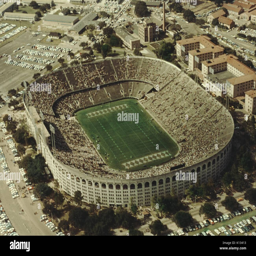
aerial view of football stadium with a sparse crowd during a game